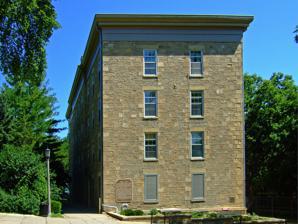
Building: North Hall (University of Wisconsin)
Country: United States of America
Year built: 1851
United States historic place North Hall, University of Wisconsin U.S. National Register of Historic Places U.S. National Historic Landmark U.S. Historic district Contributing property Show map of Wisconsin Show map of the United States Location Madison, Wisconsin Coordinates 43°4′32.45″N 89°24′10.65″W / 43.0756806°N 89.4029583°W / 43.0756806; -89.4029583 Built 1851 Architect John F. Rague Architectural style Greek Revival Part of Bascom Hill Historic District ( ID74000065 ) NRHP reference No. 66000021 Significant dates Added to NRHP October 15, 1966 Designated NHL December 21, 1965 North Hall was the University of Wisconsin 's first building. Built in 1851 in the woods and brush that would become Bascom Hill , this one building was the UW for its first four years, housing both dorm rooms and lecture halls. John Muir resided in North Hall when he was a student at the university from 1860 to 1863. In 1965 North Hall was listed as a National Historic Landmark . It currently houses the offices of the political science faculty at the university. History The city of Madison was established as the capital of Wisconsin Territory in 1836. By 1838, the wooded hill west of the capitol was optimistically being called " College Hill ," though there was no college. In 1848 the University of Wisconsin was established by the state legislature - the same year Wisconsin became a state. But there was not a single building yet. In February 1849, under the mantle of the new university, Dr. John Sterling commenced a preparatory school for twenty boys downtown in a room of the Madison Female Academy. Meanwhile, Chancellor Lathrop , Regents Mills and Dean , and Milwaukee architect John F. Rague drew up a general plan for university buildings. A "main edifice" would stand at the top of College Hill. Down the hill from it would be four dormitories, "each building to be four stories high, 110 feet in length and forty feet in breadth, containing thirty-two studies for the use of students, each study having two bed-rooms and a wood room attached." Rather than construct the main edifice (classrooms and offices) first, the university built the dormitory North Hall in 1851. Rague designed it in Greek Revival style, clad in sandstone, very much as described above. North Hall was built in 1851, with construction overseen by James Livesey. Its first three floors were dormitory organized into suites where each suite had a study room and two bedrooms. The fourth floor housed lecture rooms, study rooms, and a chapel. The first year there were 30 students, three faculty, and a janitor. Faculty were Chancellor Lathrop, Professor Sterling, and O.M. Conover. The janitor lived in the hall with the students and on cold days in winter the students called for the janitor to stoke the furnace. "Wood up John! Wood up!" At first the building was heated by two hot-air furnaces. Students hauled their own water from a nearby well. Toilets were outside - simple privies. The first class began at 6am and the last ended at 9pm, with a curfew at nine. This one building held all functions of the university for the first four years. Then in 1855 South Hall was completed across the mall - also designed by John Rague and very similar to North Hall on the outside. During the Civil War stoves were put in each room of North Hall and students had to fuel them, often with wood from the forest nearby. John Muir lived in the dormitory during this period, from 1861 to 1863. At some point a mess was set up in the first floor of North Hall, where students could eat for about eighty cents a week. North Hall continued to serve as a dormitory until the huge new Science Hall burned in 1884. In the ensuing space crunch, North Hall was converted fully from a residence hall to instructional space and offices. It has since housed the pharmacy school, German and Scandinavian studies, math, the Madison Weather Bureau, and the political science department. Architecture 2011 North Hall was opened at the University of Wisconsin on September 17, 1851, as the North Dormitory. The sandstone building, which cost $19,000, was typical to educational buildings of the era. The four-story building is rectangular, has a hipped roof, and features little decoration. The east and west facades have ten bays; the center four project slightly beyond the other six. Single-door entrances are found on these facades near the ends. A plain yet deep cornice decorates the roofline. Windows and doors have plain lintel blocks and eight interior chimneys protrude from the roof. The exterior has retained its original appearance. The interior has been largely remodeled, although original staircases are in place and some rooms maintain their original arrangements. Significance 2007 In 1965 North Hall was declared a National Historic Landmark . The exterior is little changed from when this building was the germ of the university that would advance the Wisconsin Idea - the idea that the benefits of the university should reach every family of the state. It did this by developing the agricultural extension courses, which helped farmers be more productive and safer, and by providing expertise to government during the Progressive Era , advising on such innovations as primary elections , workers' compensation , and progressive taxation . References